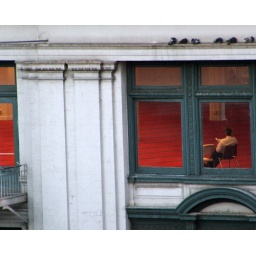
man in a red office